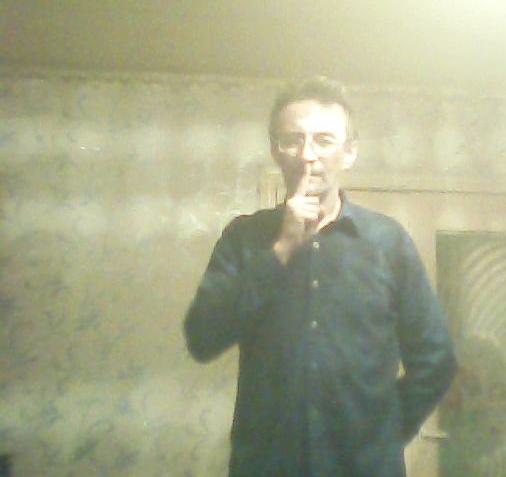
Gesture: mute